Missouri River

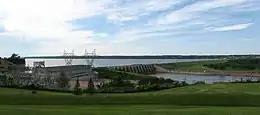
Gavins Point Dam at Yankton, South Dakota, is the uppermost obstacle to navigation from the mouth on the Missouri today.

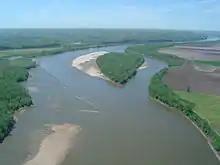
The Missouri River near New Haven, Missouri, looking upstream – note the riprap wing dam protruding into the river from the left to direct its flow into a narrower channel

The industry's success, however, did not guarantee safety. In the early decades before man controlled the river's flow, its sketchy rises and falls and its massive amounts of sediment, which prevented a clear view of the bottom, wrecked some 300 vessels. Because of the dangers of navigating the Missouri River, the average ship's lifespan was only about four years. The development of the Transcontinental and Northern Pacific Railroads marked the beginning of the end of steamboat commerce on the Missouri. Outcompeted by trains, the number of boats slowly dwindled, until there was almost nothing left by the 1890s. Transport of agricultural and mining products by barge, however, saw a revival in the early twentieth century.